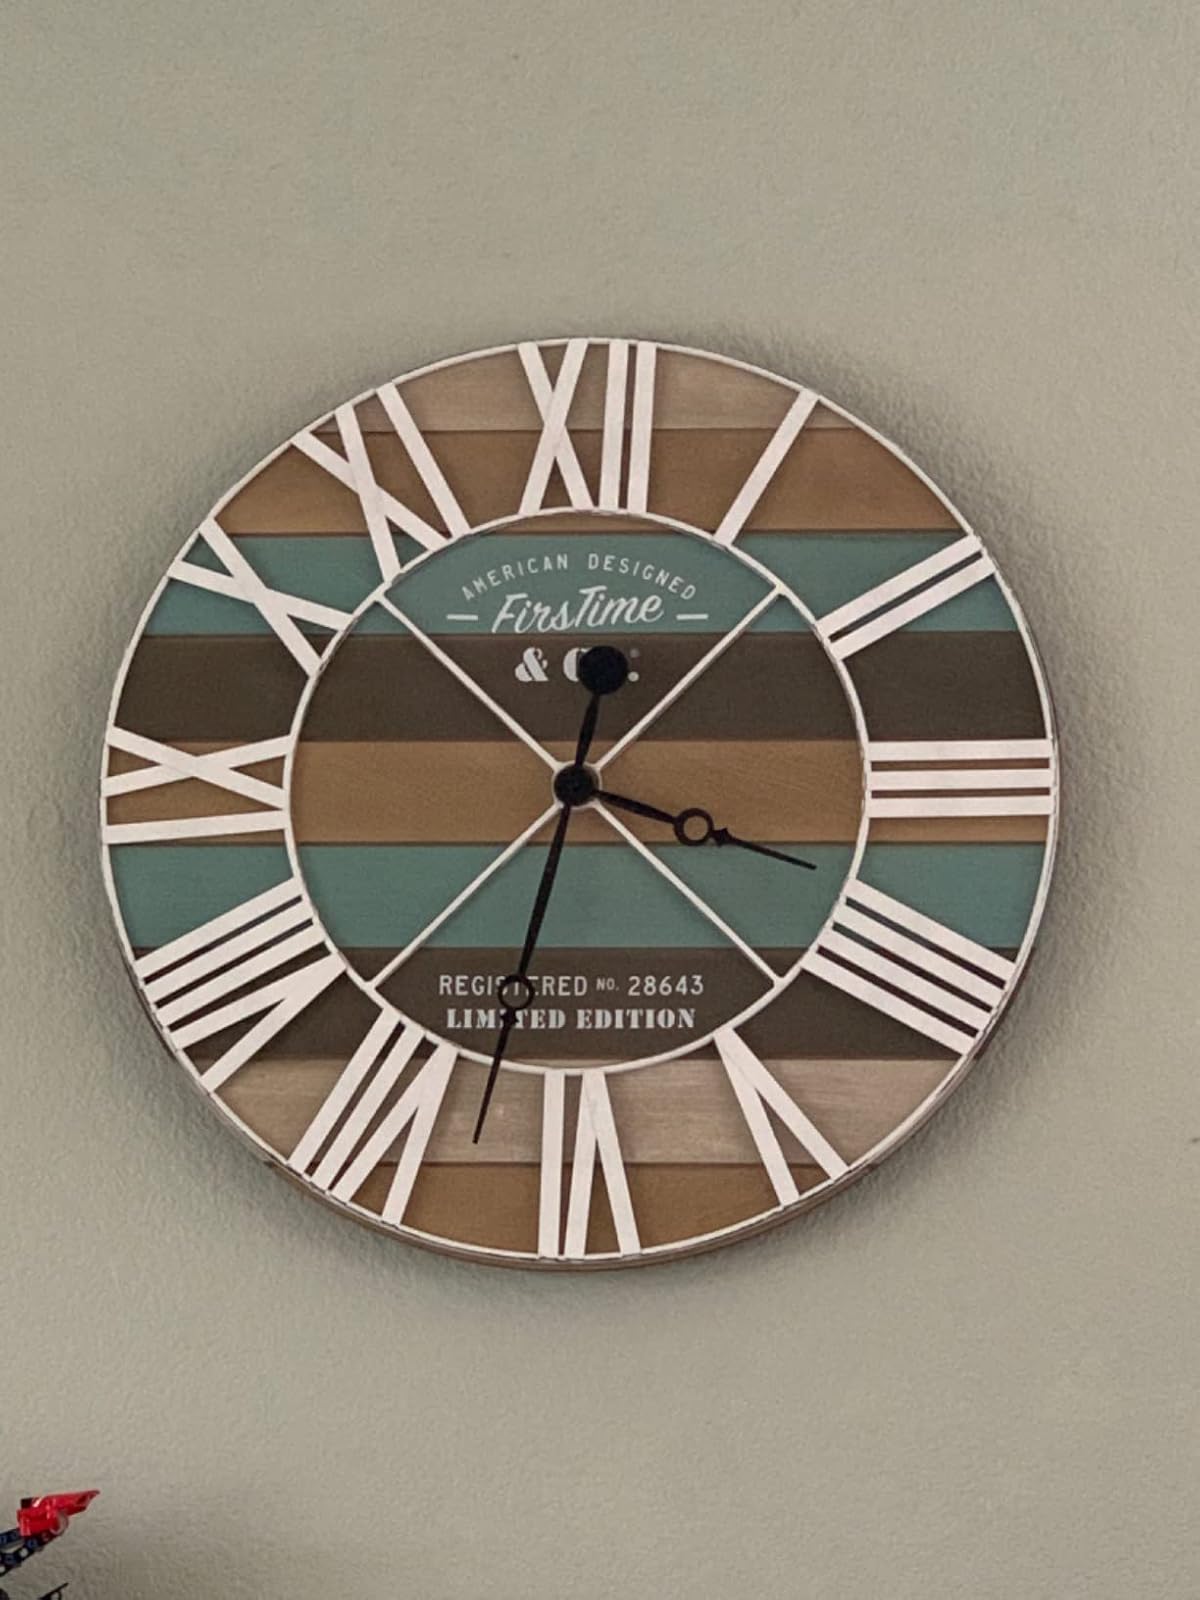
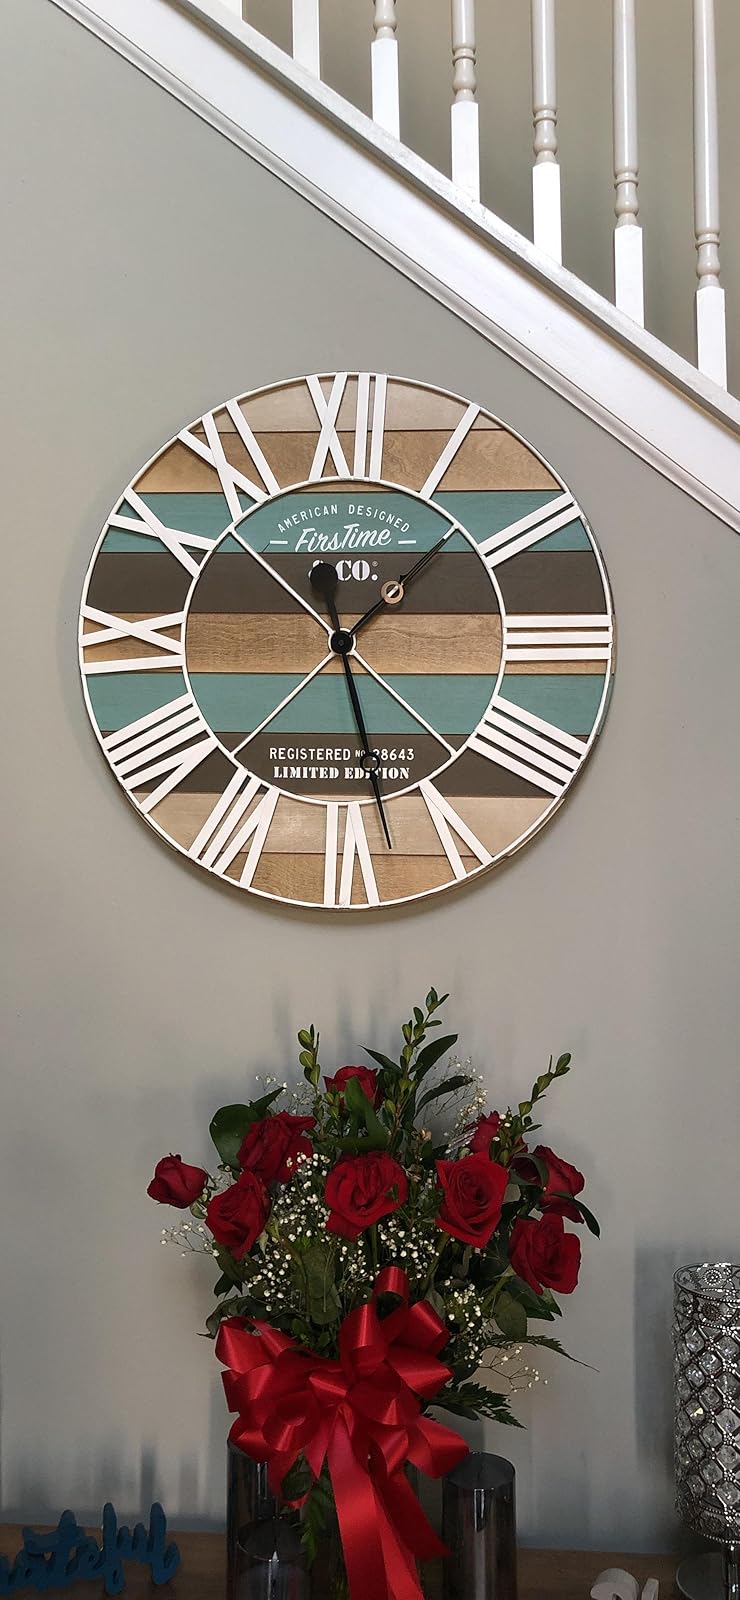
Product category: clock
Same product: yes